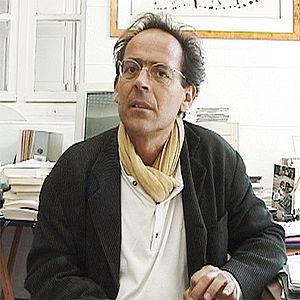
En économie, la disruption désigne le bouleversement d'un marché sur lequel les positions sont établies avec une stratégie inédite.